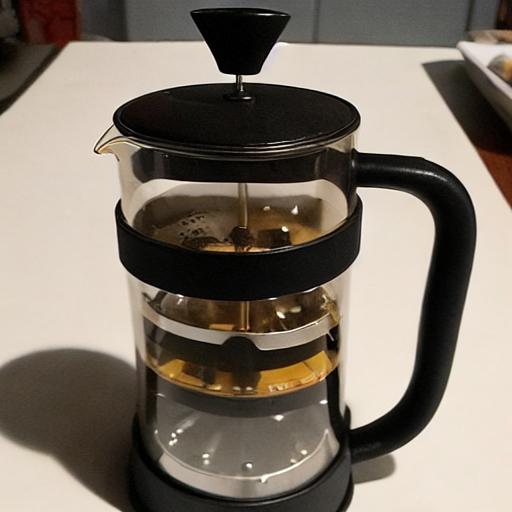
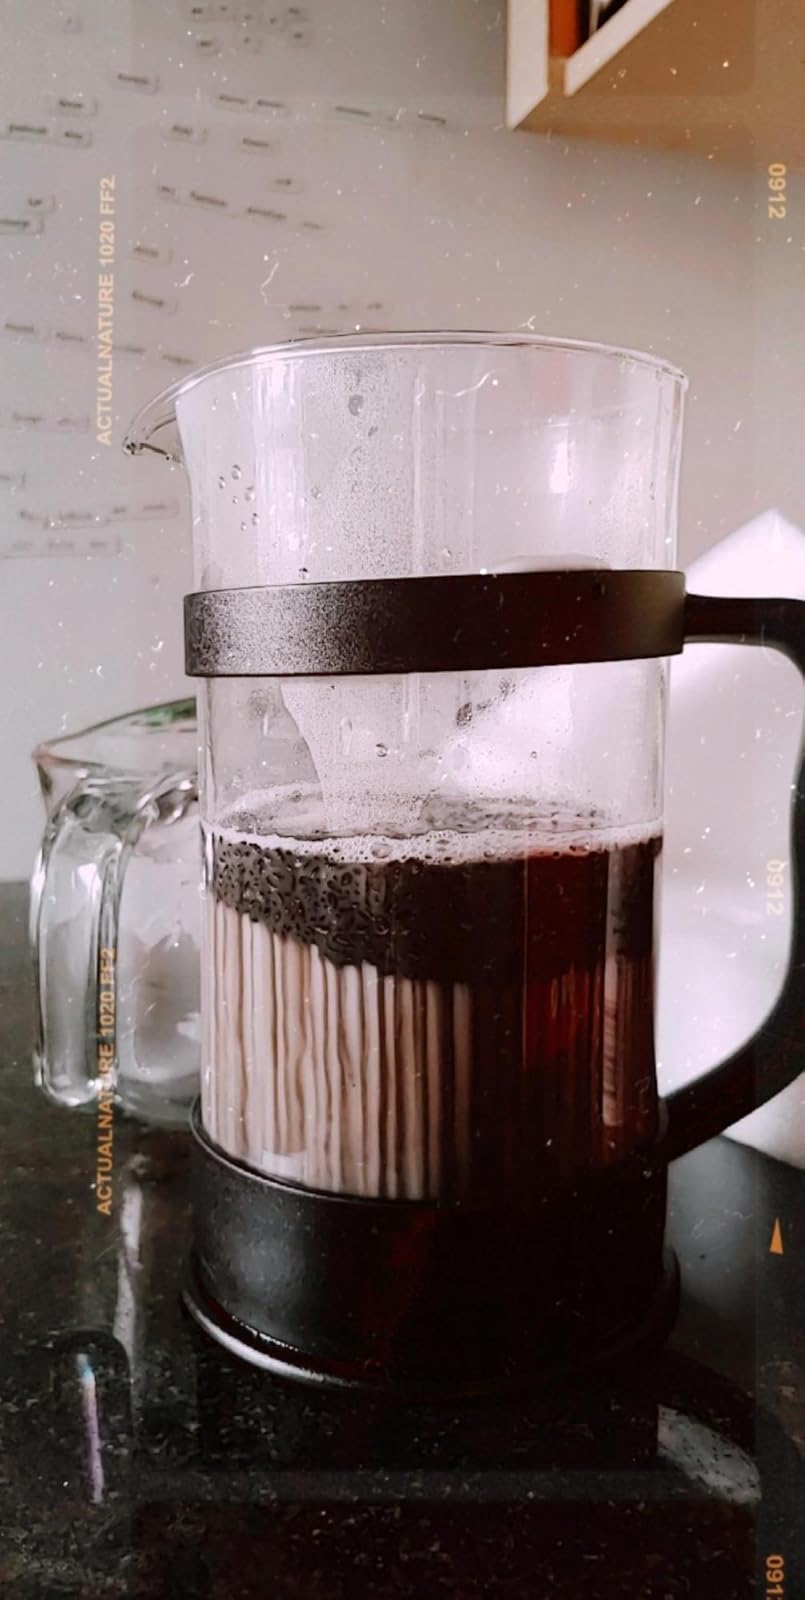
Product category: items_tea
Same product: no